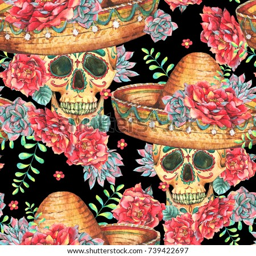
floral watercolor seamless pattern with skull in sombrero , roses , succulent .